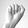
ASL letter: A